Economy of Ohio

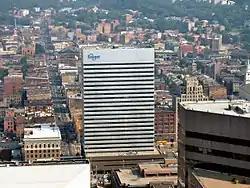
Kroger, a supermarket company based in Cincinnati, is the largest employer of those companies headquartered in the state.

The economy of Ohio nominally would be the 25th-largest global economy behind Sweden and ahead of Nigeria according to the 2013 World Bank projections, and the 24th-largest global economy behind Sweden and ahead of Norway according to the 2013 International Monetary Fund projections. According to the Bureau of Economic Analysis, the state had a projected GDP of $526.1 billion in 2013, up from $517.1 billion in 2012, and up from $501.3 billion in 2011.